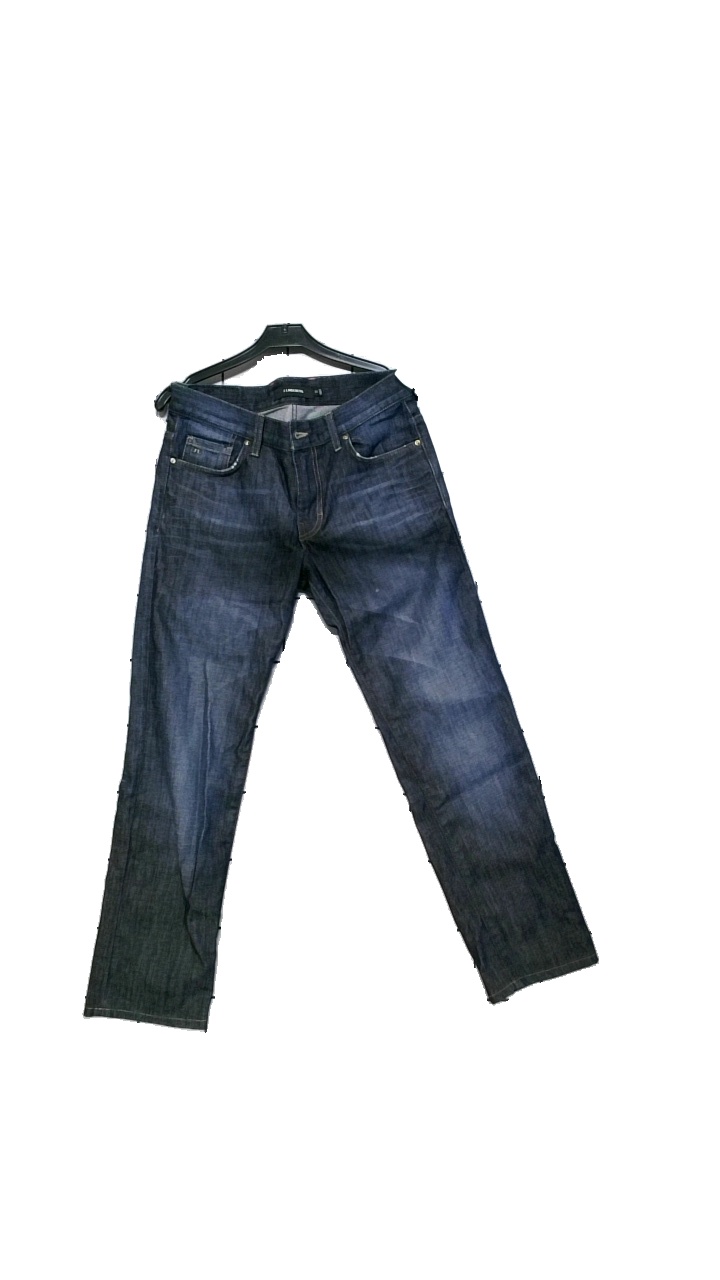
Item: Jeans (Unisex)
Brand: J.lindeberg
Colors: Blue
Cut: Regular
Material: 98% cotton, 2% elastane
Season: All
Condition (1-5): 4
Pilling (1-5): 3
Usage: Reuse
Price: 150-250